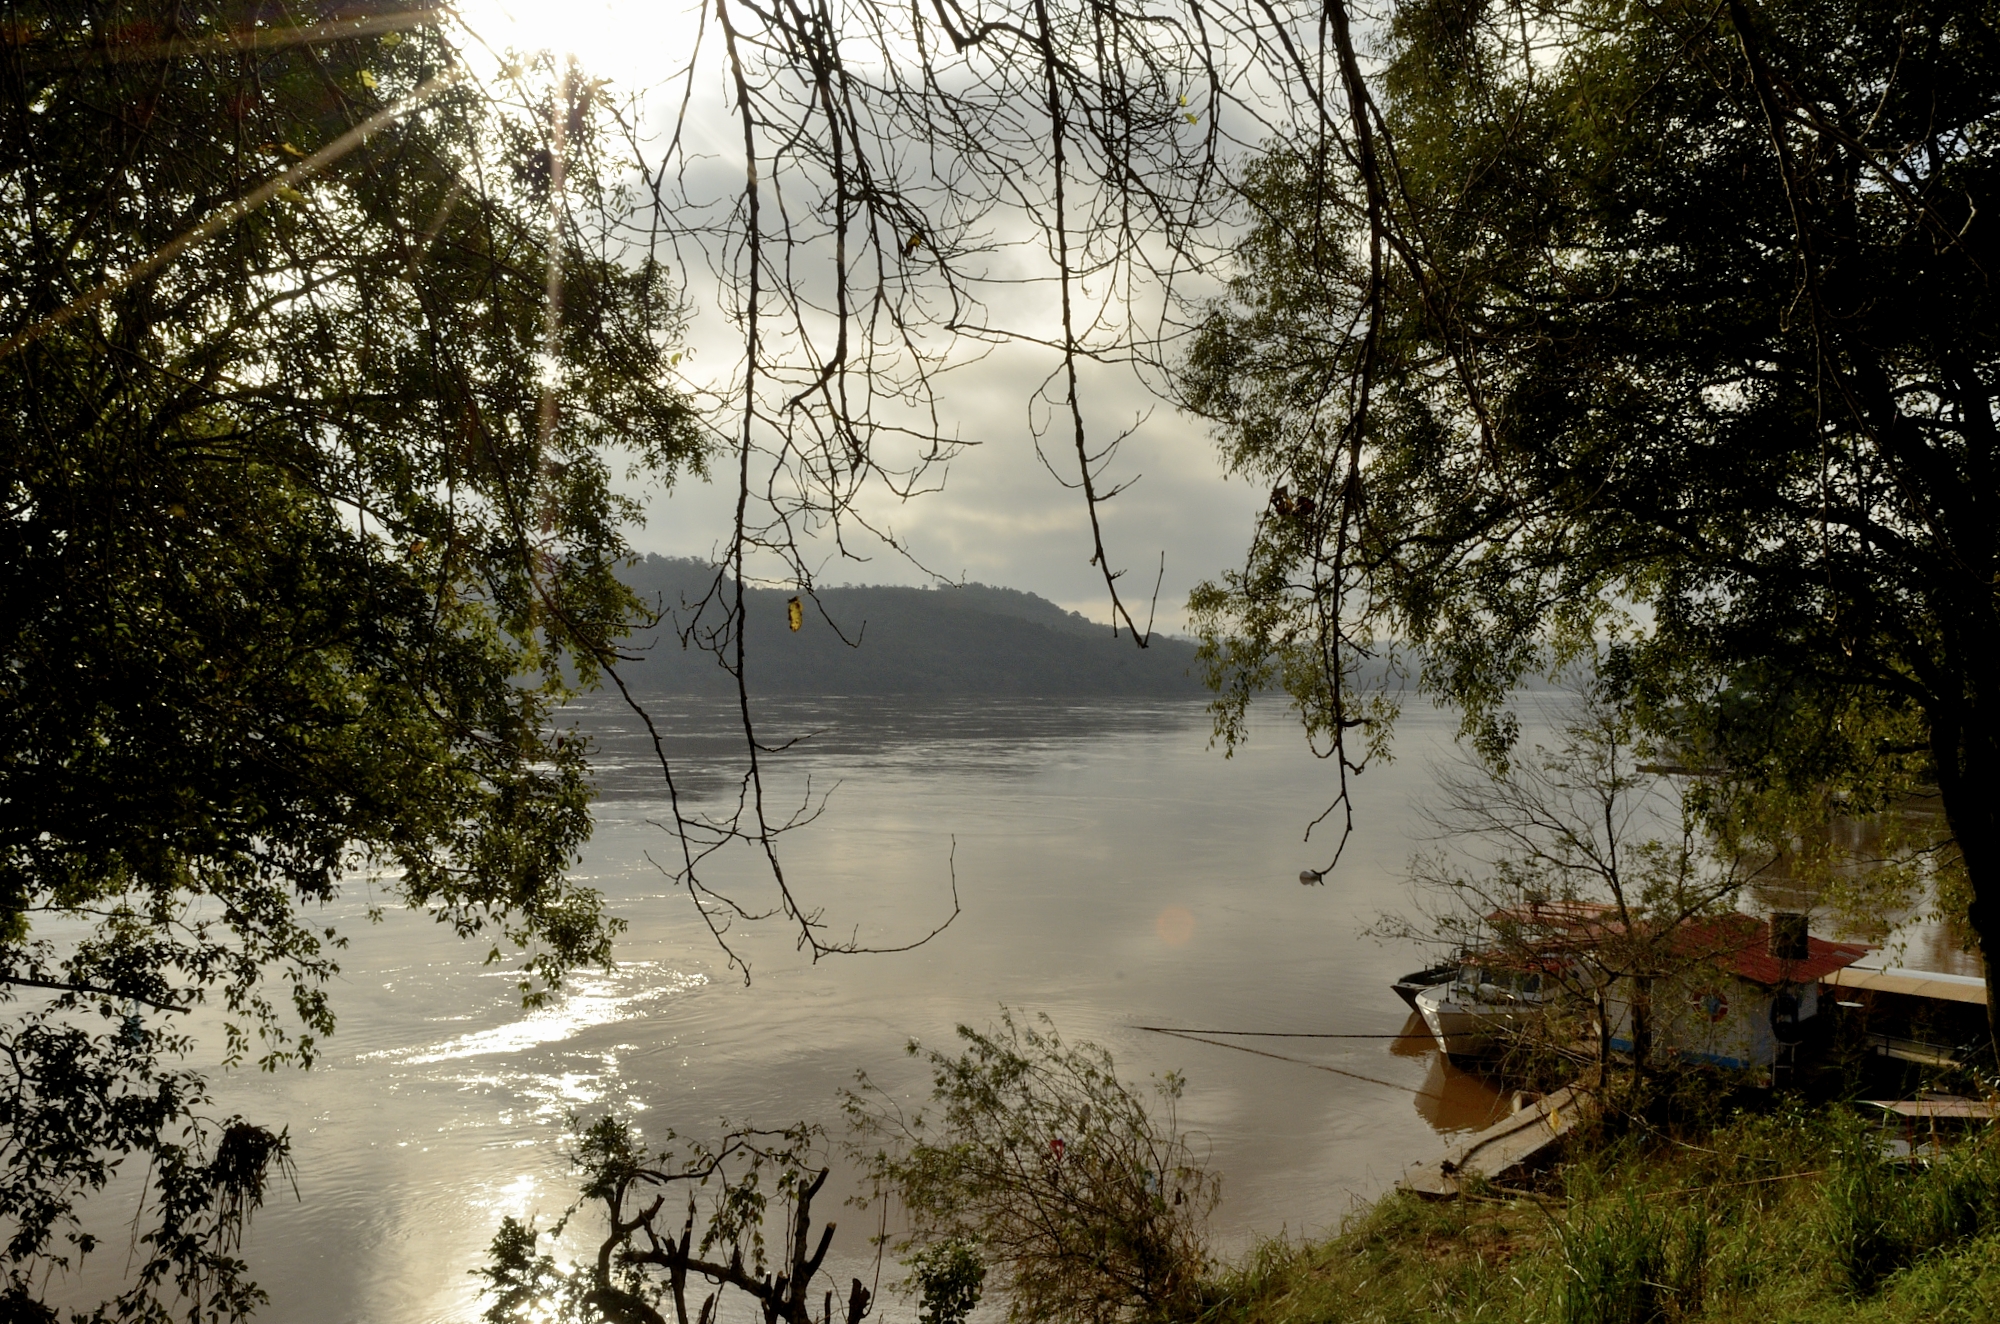
landscape, tree, water, nature, forest, winter, morning, lake, river, reflection, autumn, season, waterway, body of water, 2014, rio, puerto, eldorado, misiones, parana, nublado, creciente, crecida, habitat, natural environment, atmospheric phenomenon, woody plant